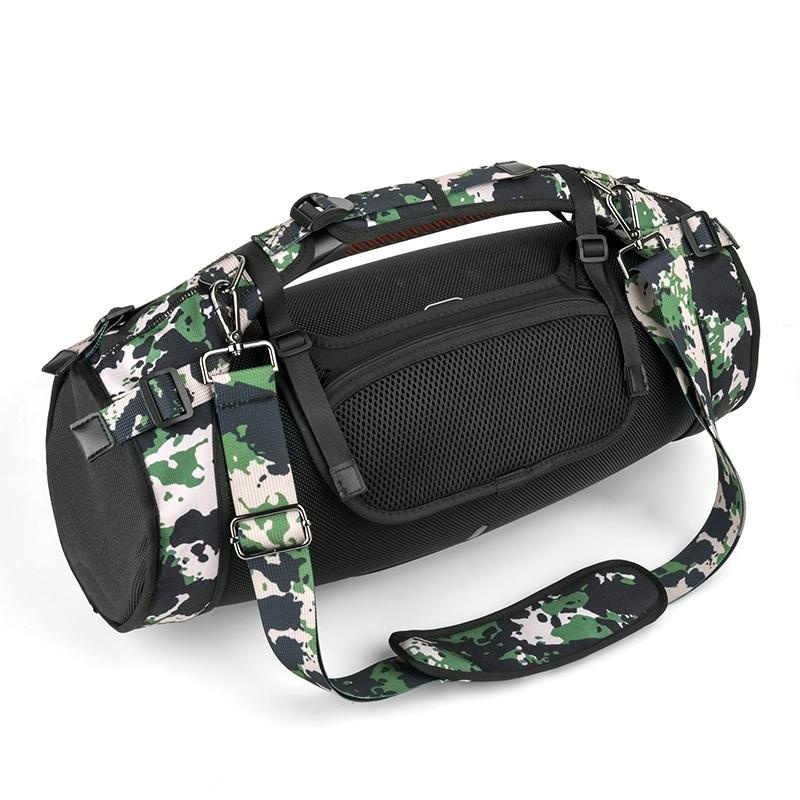
Jbl Boombox Bluetooth Speaker Storage Bag With Single-Shoulder Strap - Camouflage
Delivery Timeline: This product is getting shipped from outside Australia. We estimate delivery within 8-12 working days across Australia, excluding weekends and public holidays. Please note that this timeframe is subject to change due to unforeseen circumstances. Features: • Anti-shock design prevents damage from falls • Strap design allows for cross-body or shoulder carrying • 5mm pearl cotton shoulder pad increases force bearing area and relieves pressure • Mesh design at both ends for lossless sound quality • Made of twill cloth and PVC epoxy cloth for durability and protection Specifications: • Material: Twill Cloth and Pvc Epoxy Cloth • Compatible with Jbl Boombox 1st,, 2nd, and 3rd Generation Models Package Includes: • 1 x For Jbl Boombox Bluetooth Speaker Single-Shoulder Strap Storage Bag Without Phone Bag Camouflage
Brand: iDropship
Category: Electronics > Audio > Audio Accessories > Speaker Accessories > Speaker Bags, Covers & Cases